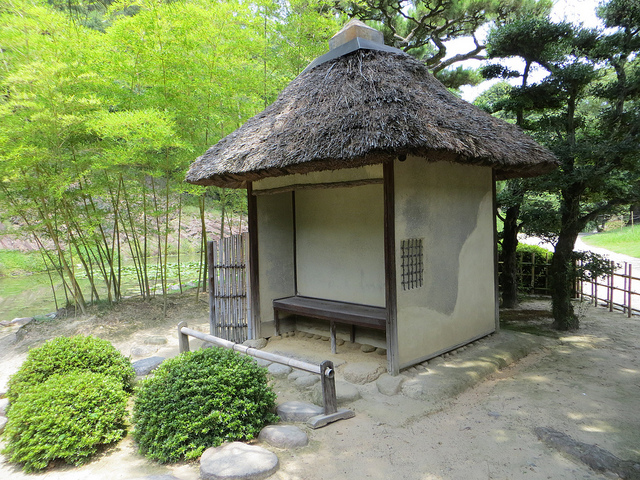
user: Given an image and a question. Answer the question in a short answer. Question: What kind of building is this? Short Answer:
assistant: hut